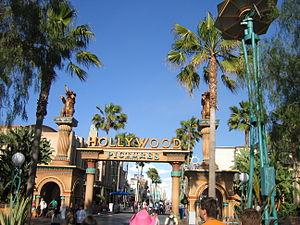
Cet article présente une liste de sociétés de production de cinéma, classées par ordre alphabétique.